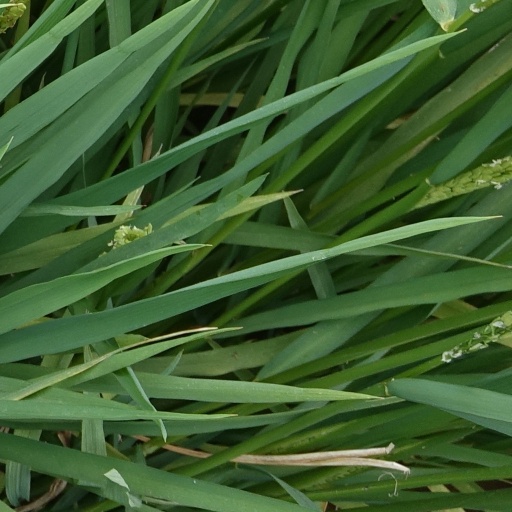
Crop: rice